Game & Watch Gallery

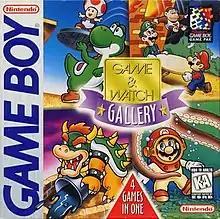
North American box art

Game & Watch Gallery is a 1997 video game compilation developed by Tose and published by Nintendo for the Game Boy. It is the second entry in the "Game & Watch Gallery" series, following "Game Boy Gallery". The compilation includes updated versions of four titles from Nintendo's "Game & Watch" line of handheld electronic games, originally released between 1980 and 1982. Each game is presented in two forms: a "Classic" mode that replicates the original gameplay and visuals, and a "Modern" mode with updated gameplay, enhanced graphics and music, and characters from the "Mario" franchise.